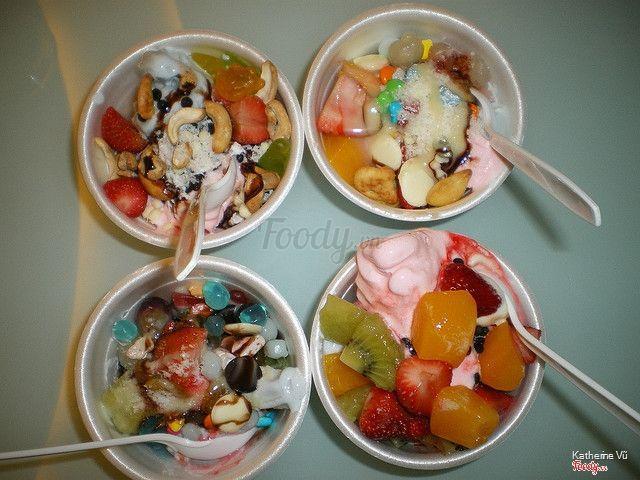
có bốn bát thức ăn xuất hiện ở trong bức ảnh